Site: brandenburg
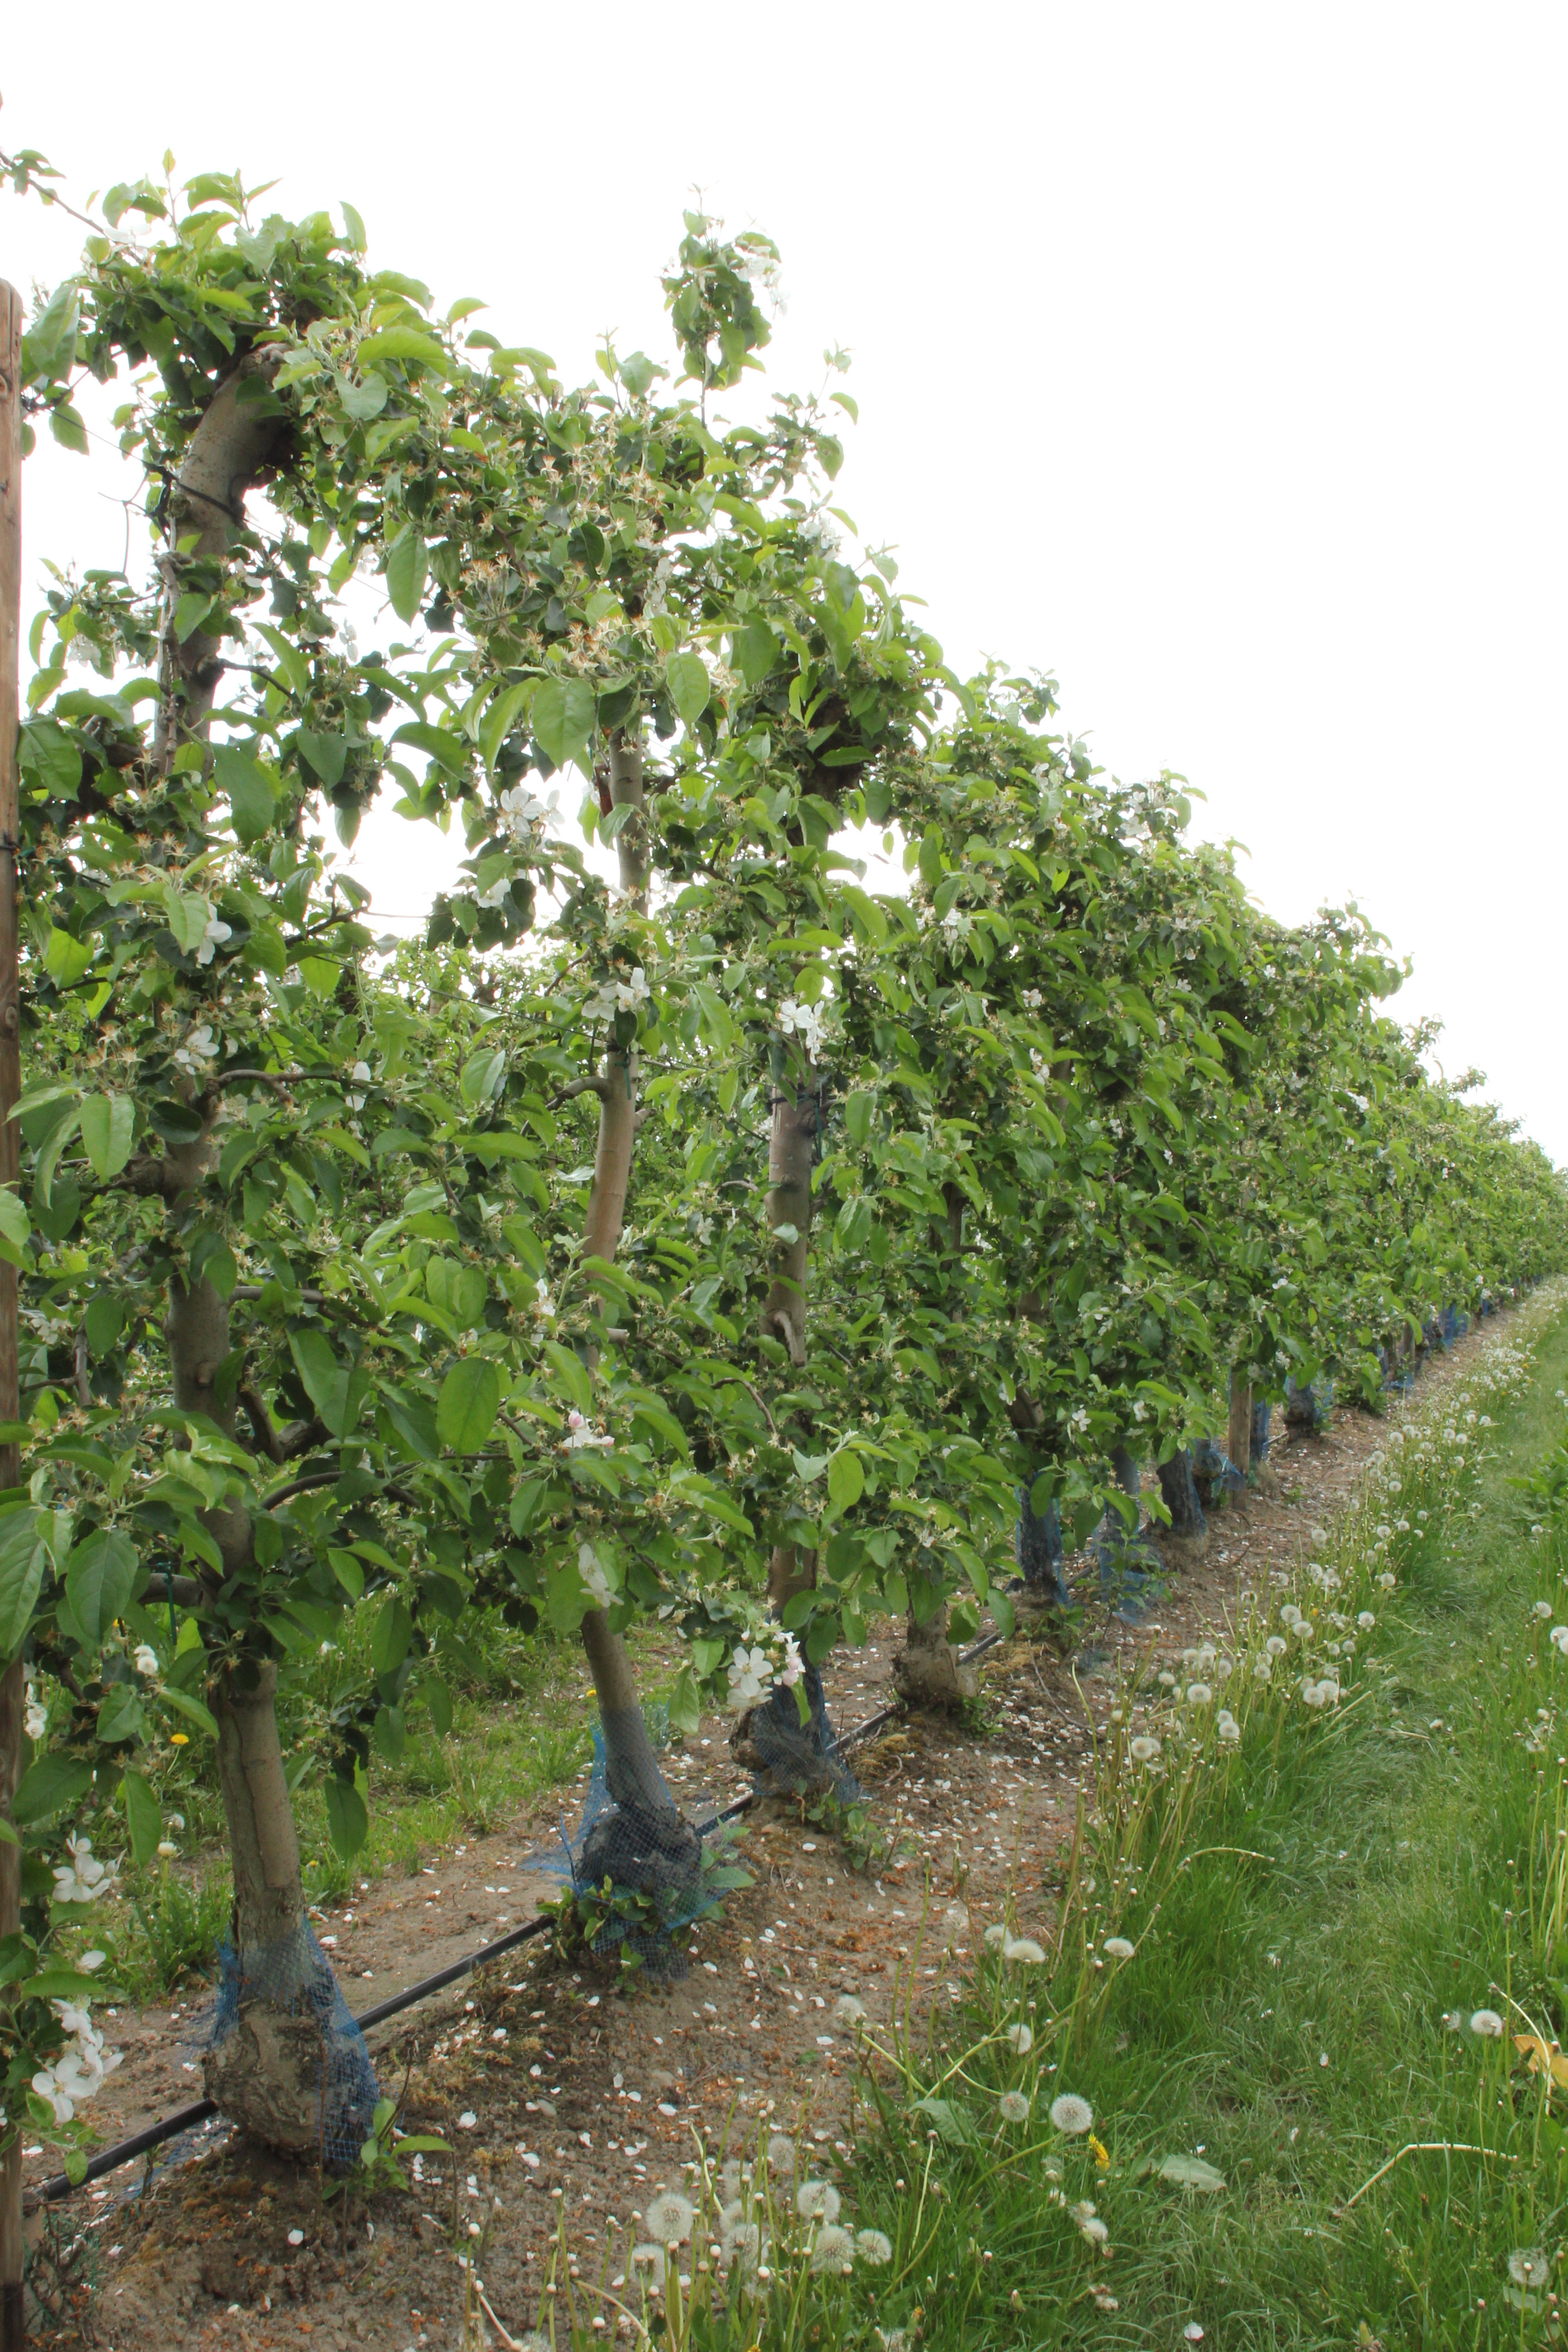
Growth stage (BBCH 67): Flowering